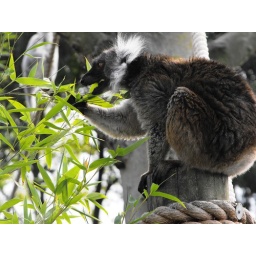
Clementine, the female black lemur munching on her favourite leaves at Drusillas Park, the best day out in Sussex.